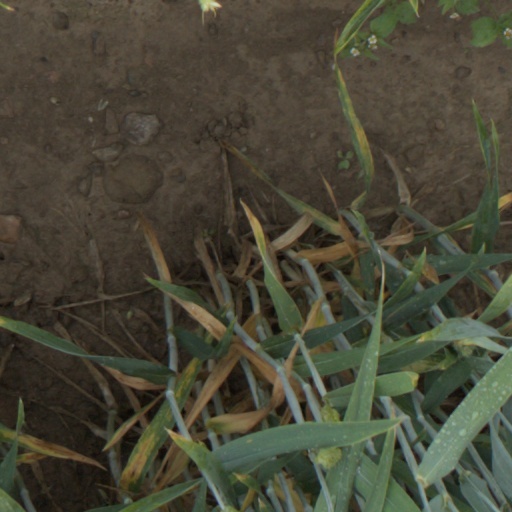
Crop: wheat